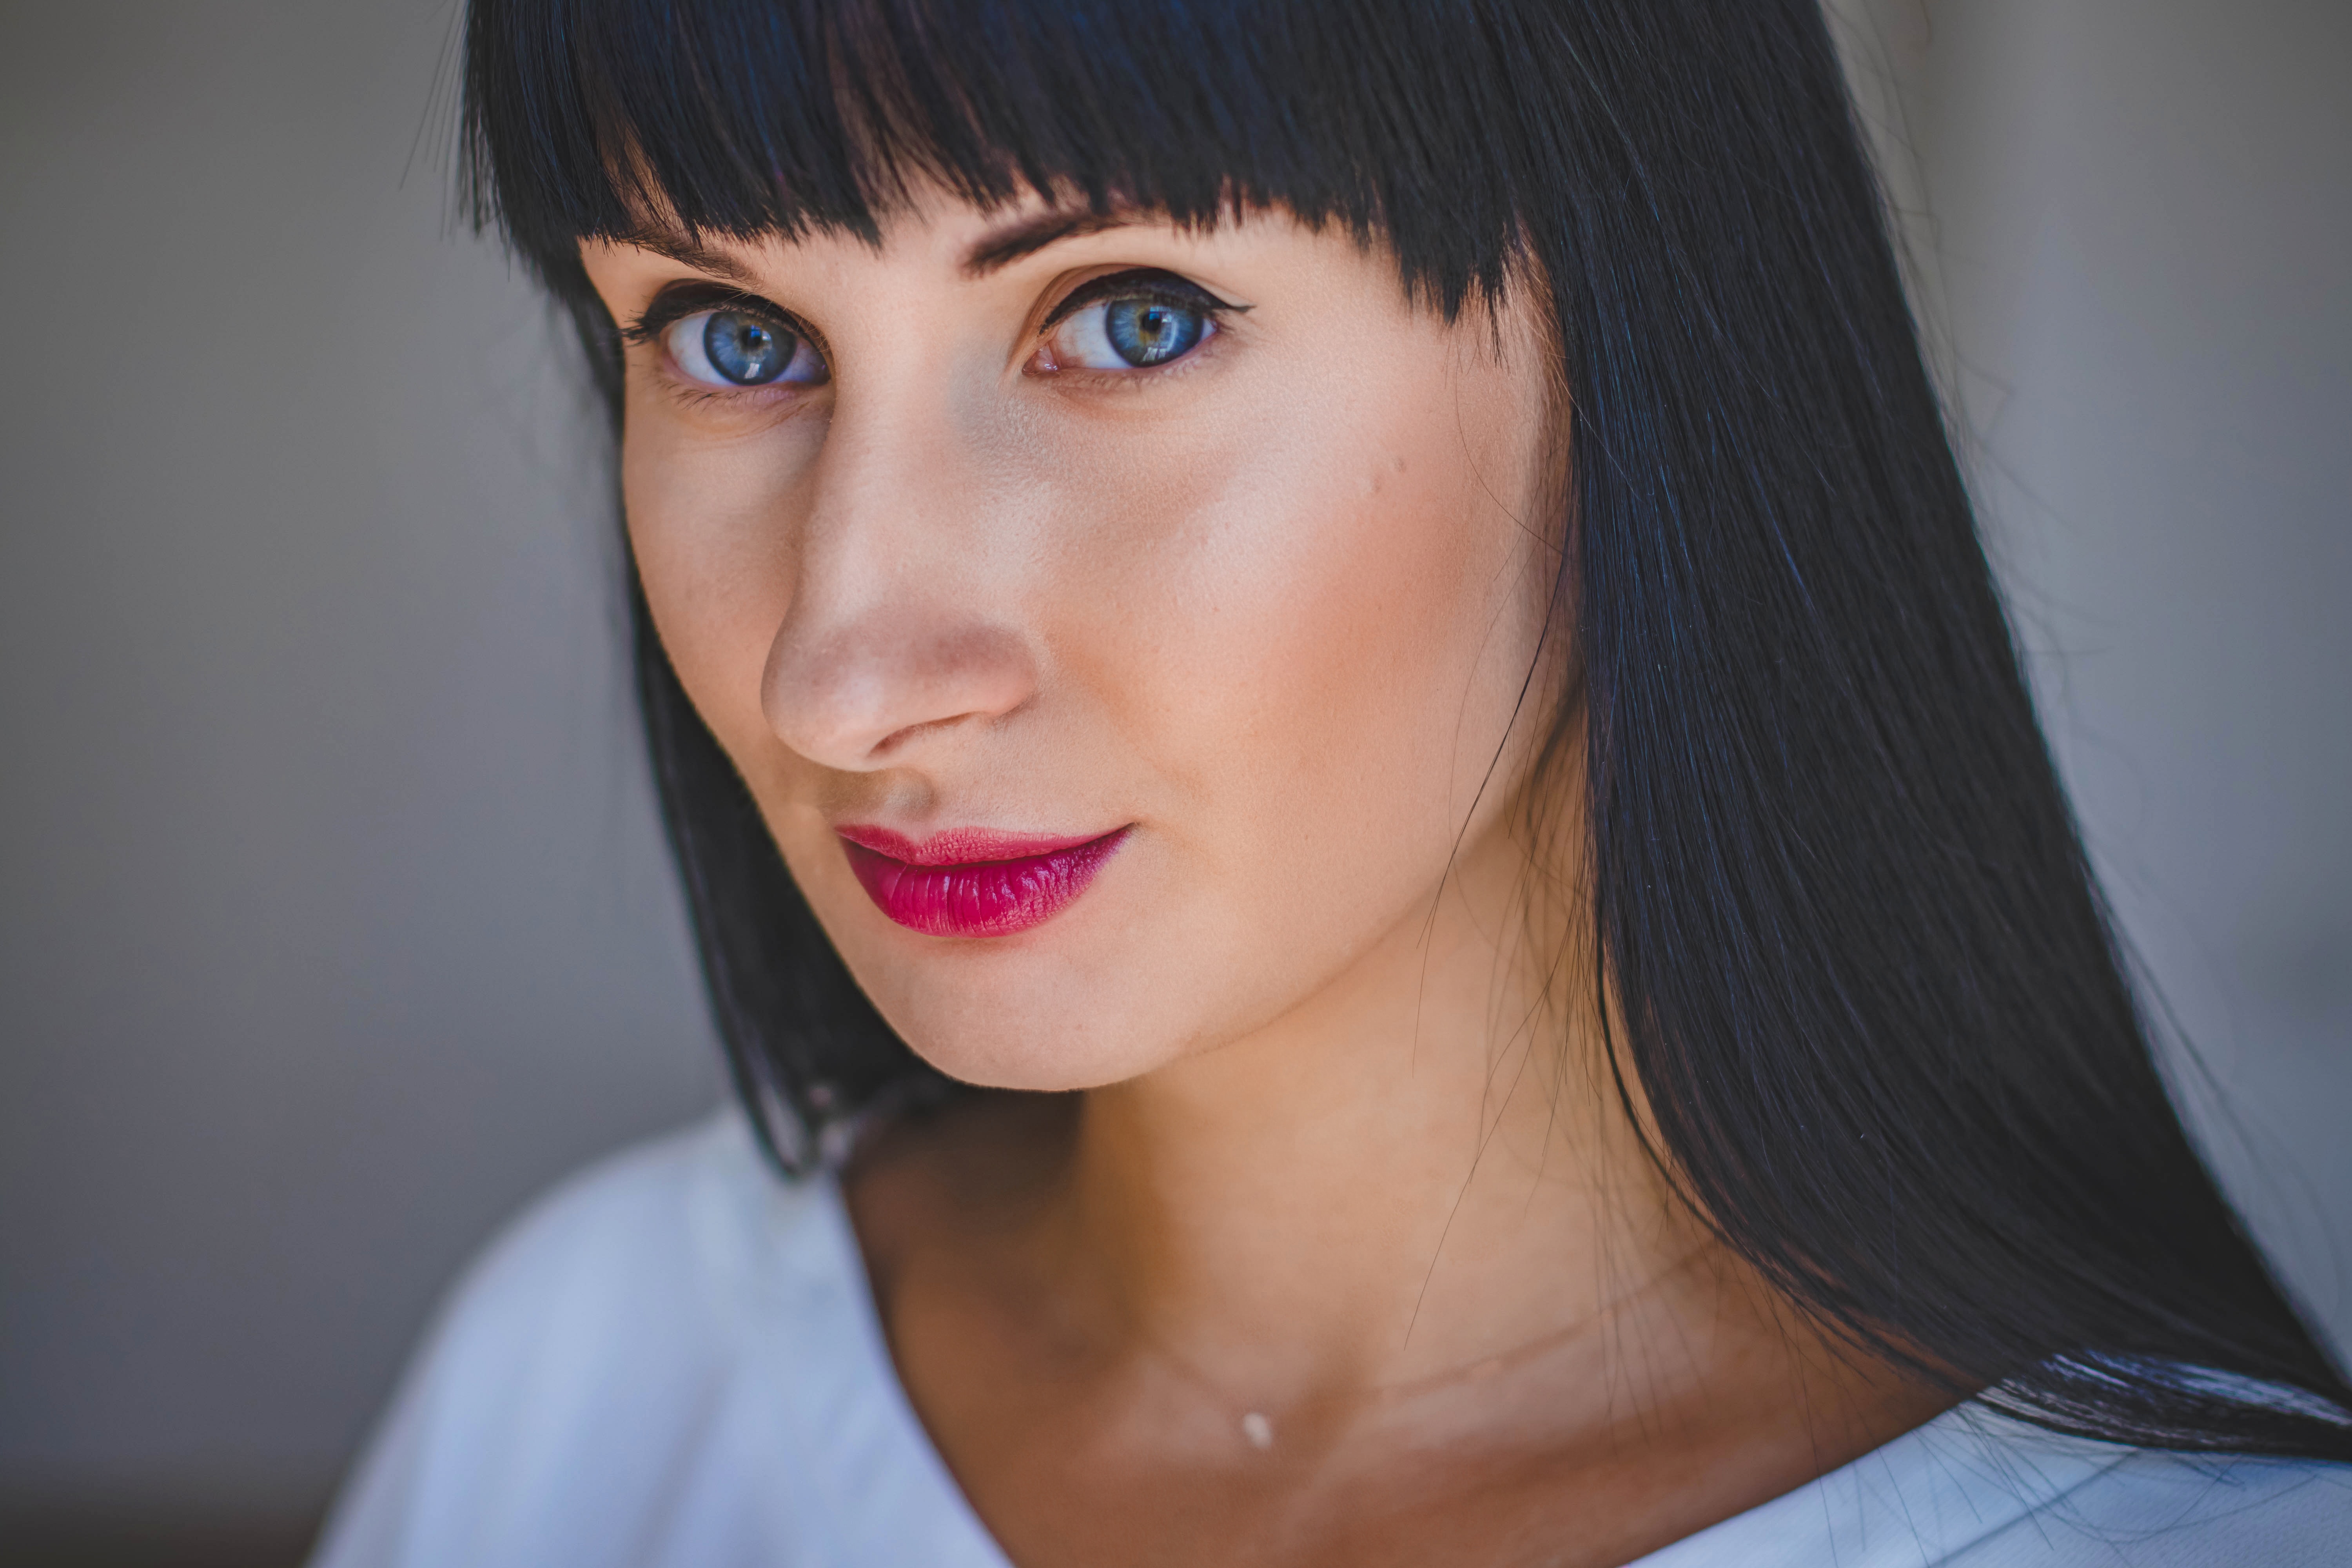
hair, face, lip, eyebrow, hairstyle, skin, black hair, chin, cheek, nose, bangs, blue, pink, beauty, forehead, head, eye, close up, eyelash, jaw, hair coloring, joint, mouth, bob cut, long hair, layered hair, brown hair, cool, Material property, neck, Step cutting, selfie, photography, model, portrait photography, hime cut, lipstick, ear